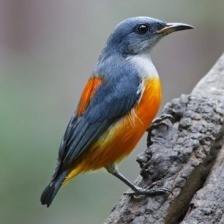
Species: YELLOW BELLIED FLOWERPECKER
Scientific name: DICAEUM MELANOXANTHUM